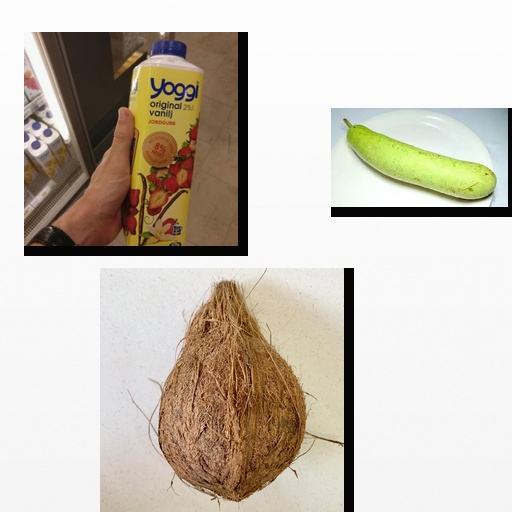
Food items: coconut, bottle_gourd, strawberry_yogurt